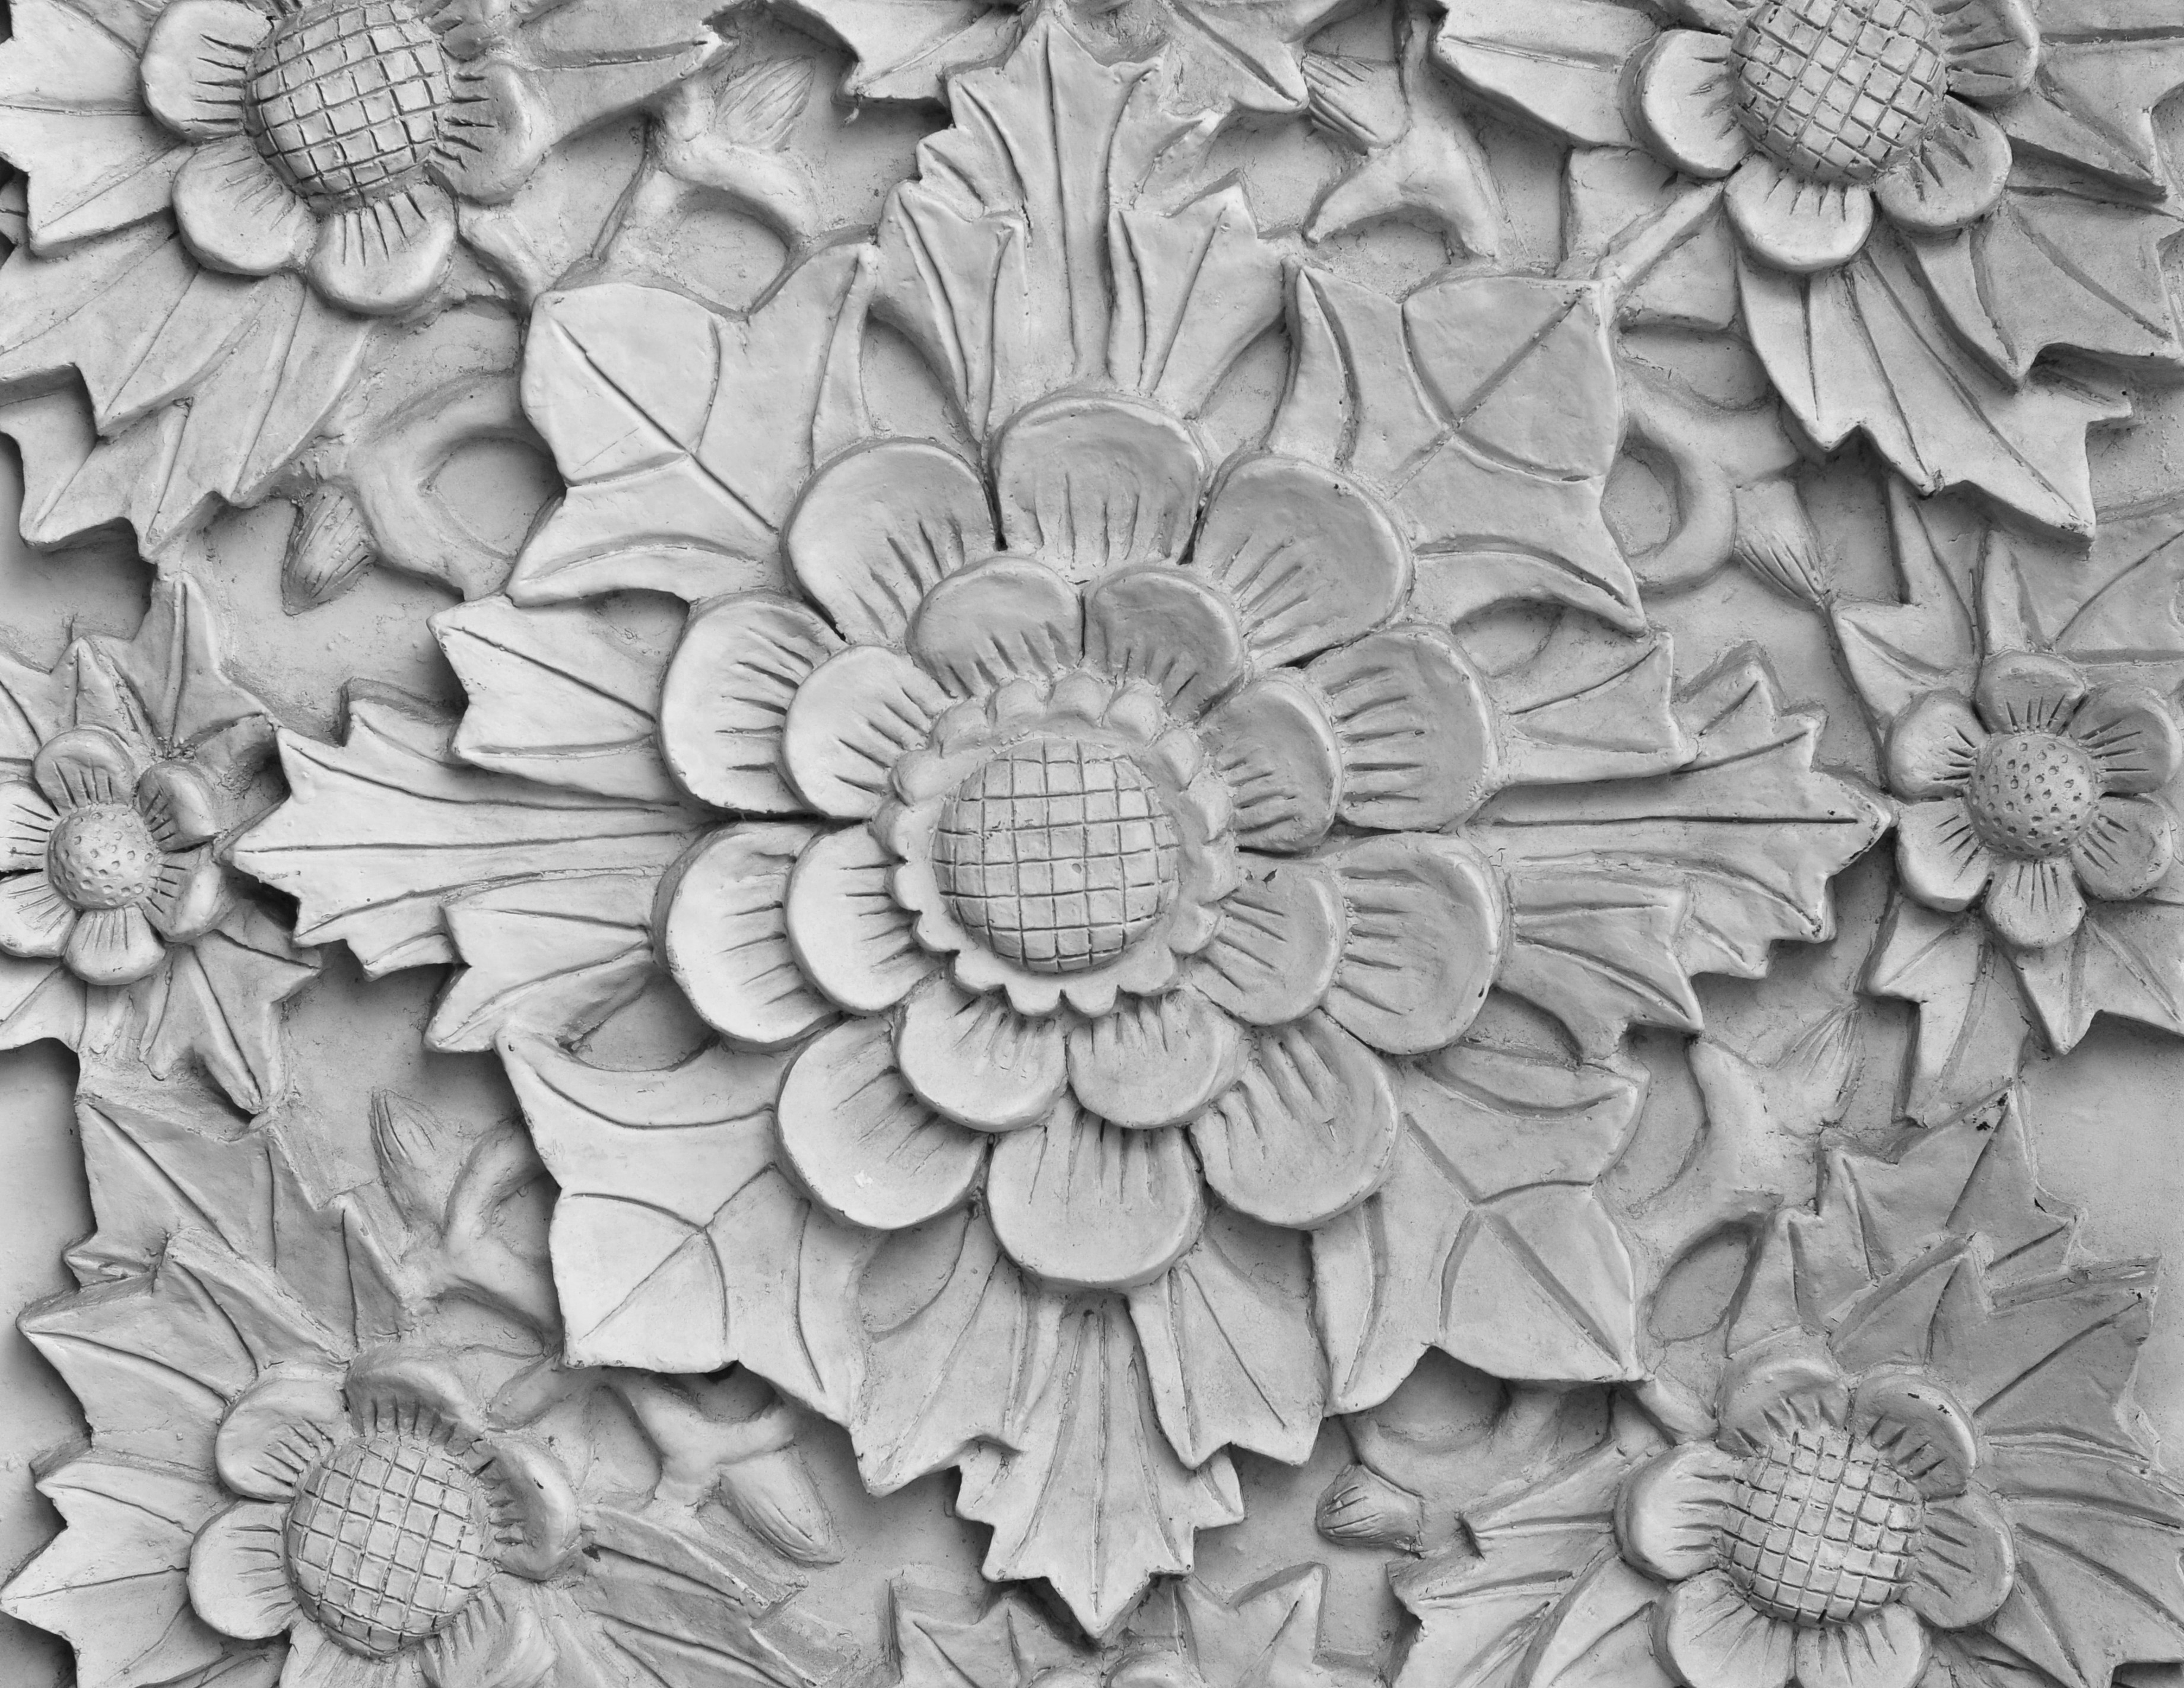
black and white, white, flower, petal, pattern, botany, monochrome, decor, circle, art, drawing, design, symmetry, wallpaper, motif, monochrome photography